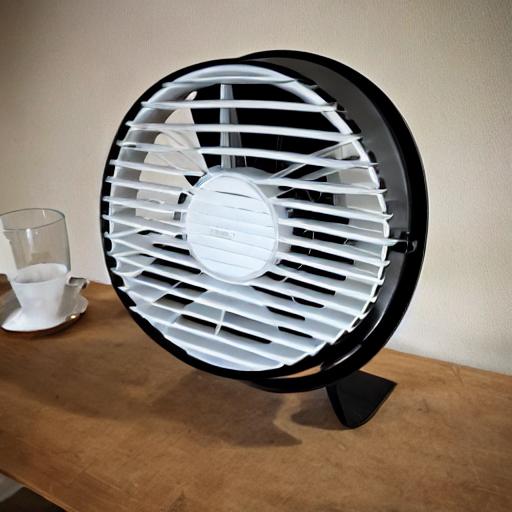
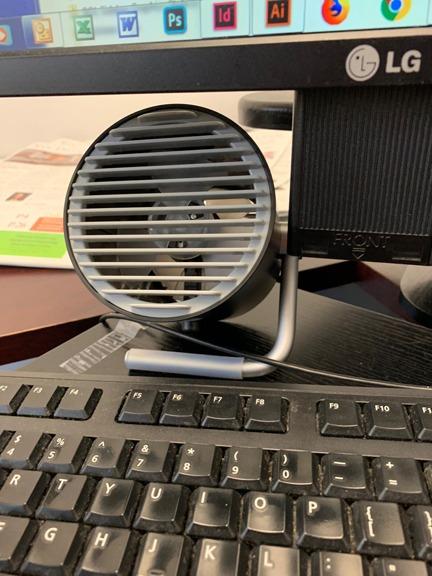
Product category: fan
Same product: no